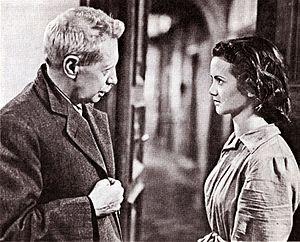
Umberto D. est un film italien réalisé par Vittorio De Sica sorti en 1952.